Oxford University Police

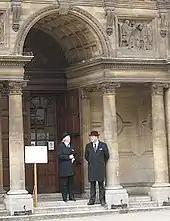
Two "Proctors Officers" outside the Examination Schools in 2009

The Oxford University Police, or Oxford University Constables (popularly known as Bulldogs or Bullers), was the private police force of the University of Oxford between 1829 and 2003. They carried warrant cards and were empowered to act as police officers within the university precincts and within areas of Oxford within four miles of any university building. As of 2001, the force existed as a private constabulary (a non-Home Office police force) with 40 sworn constables. They were widely recognised for the bowler hats which formed part of their uniform, and formerly had the duty of patrolling outside the Examination Schools alongside the university proctors, the officials responsible for discipline in the university. They were abolished by the University Council in 2003.